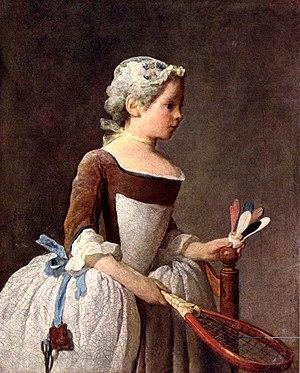
Jean Siméon Chardin, né le 2 novembre 1699 à Paris, mort dans la même ville le 6 décembre 1779, est considéré comme l'un des plus grands peintres français et européens du XVIIIᵉ siècle. Il est surtout reconnu pour ses natures mortes, ses peintures de genre et ses pastels.